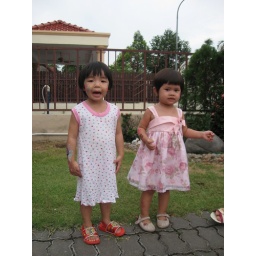
The little one with her friend in front of BR house... see the cute face art